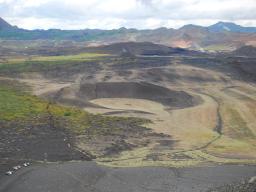
Label: Background_without_leaves